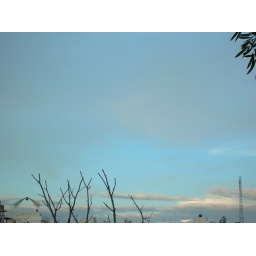
evening sky and bird flying (taken in Hyderabad, India)